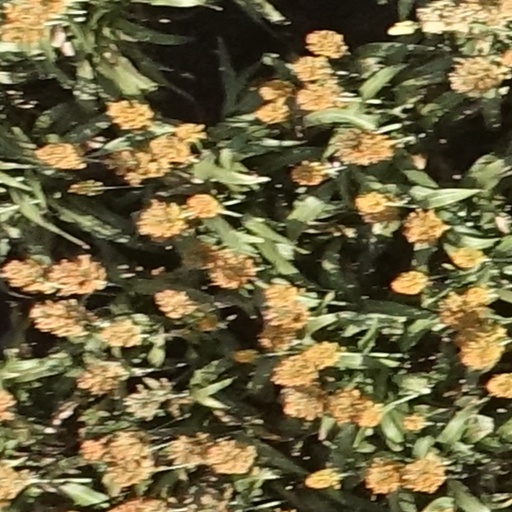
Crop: sorghum